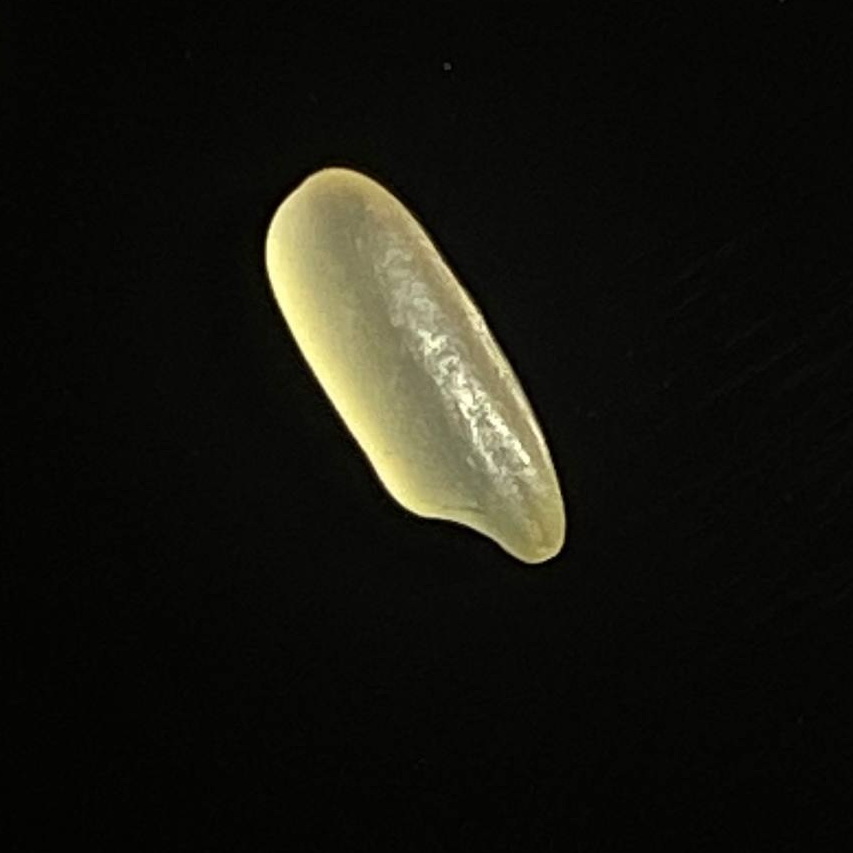
Rice variety: Shorna5